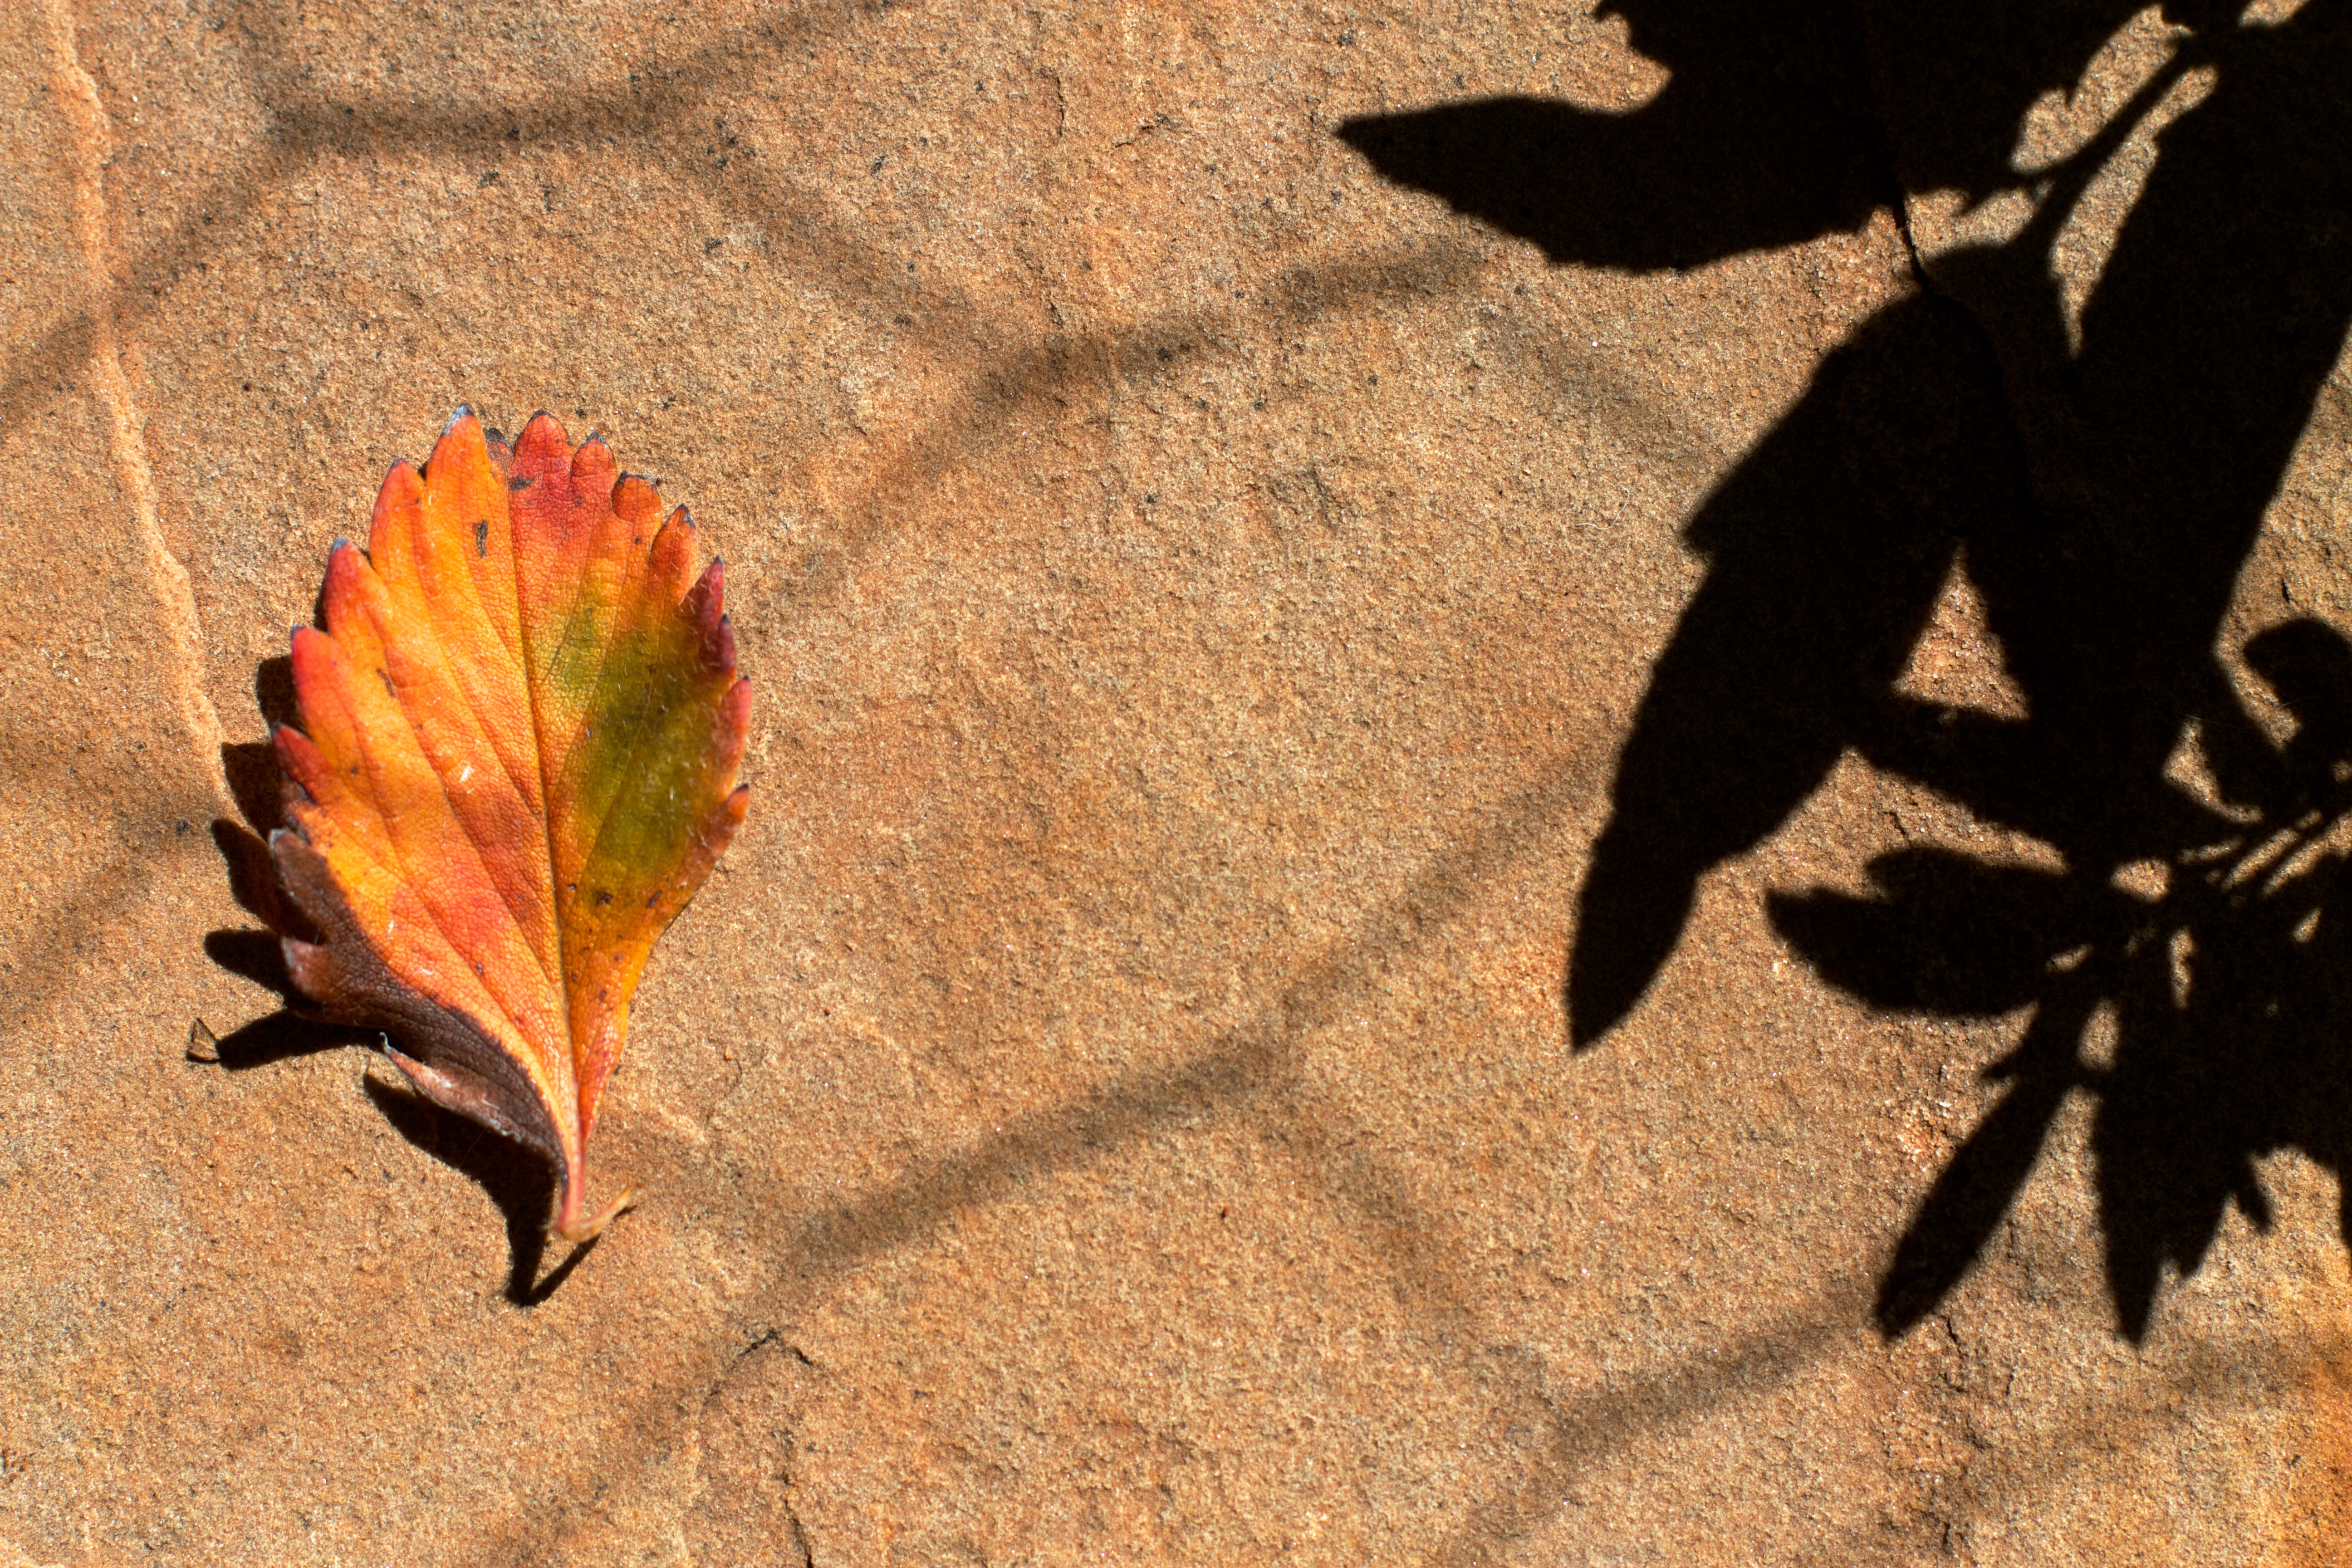
tree, branch, plant, leaf, flower, petal, autumn, season, fauna, close up, 2016366, macro photography